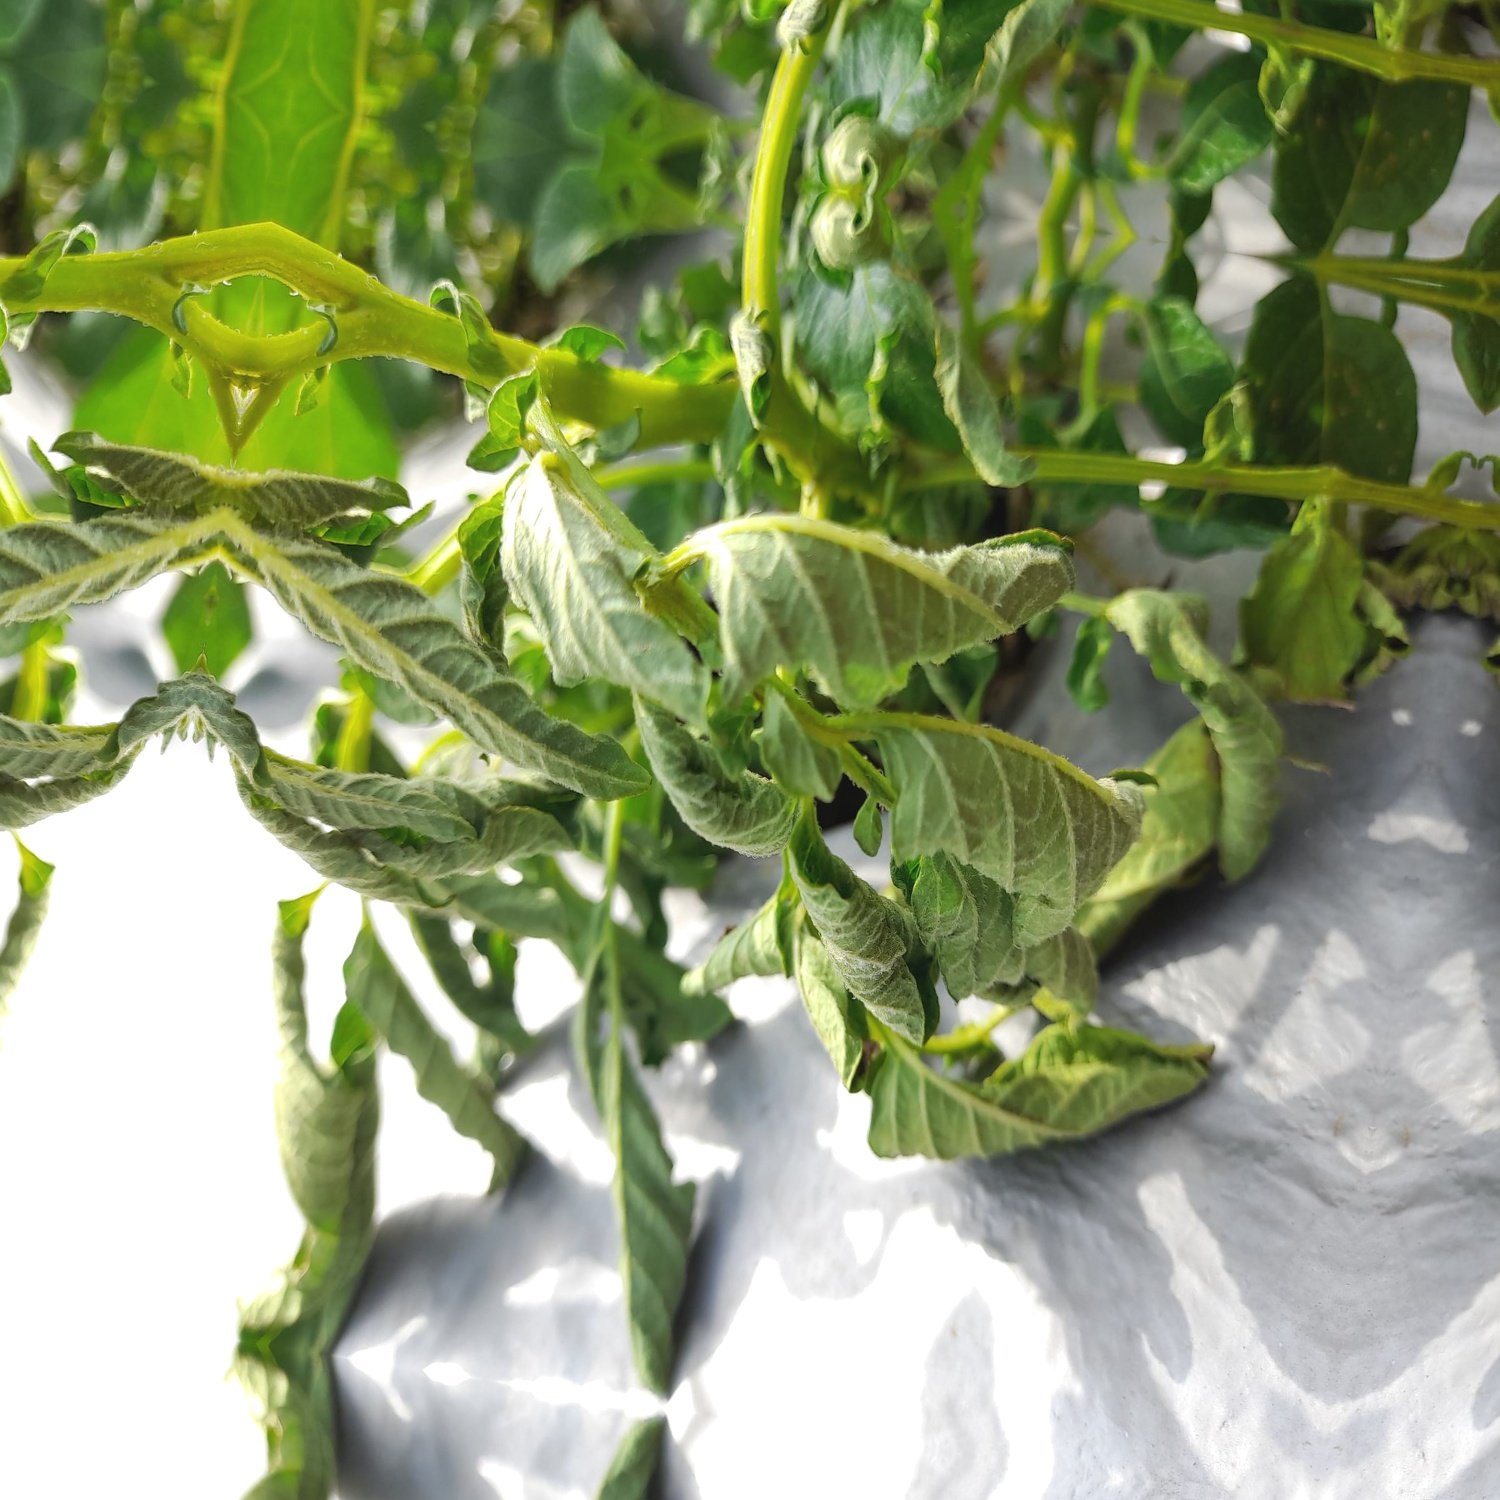
Etiqueta: Pudricion_Parda